SS Graf Waldersee

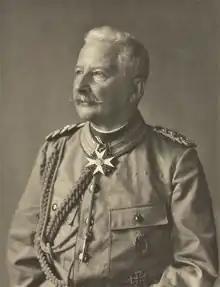
Alfred, Graf von Waldersee, after whom the ship was named

Blohm & Voss also built "Graf Waldersee". She was launched on 10 December 1898 and completed on 18 March 1899. She was laid down as "Pavia", but was launched as "Graf Waldersee" to honour Alfred, Graf von Waldersee, who until 1891 had been Chief of the German General Staff and who in 1898 had been made Inspector-General of the German Third Army.